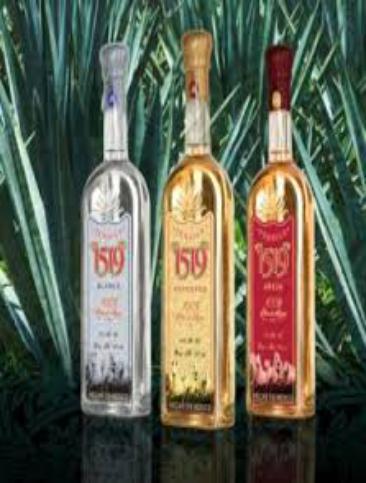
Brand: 1519 Tequila
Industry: Food